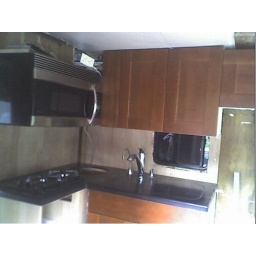
Galley surface with sink in-fills in place. Lot's of work surfaces for such a small space.(Convection oven not included)